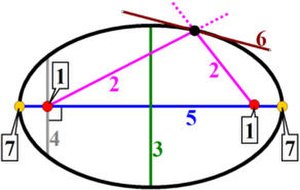
Excentricitet (matematik) / Ellipser
Linjer og punkter i og omkring en ellipse. Brændpunkterne er røde, storakselen er blå, lilleakselen er grøn.
Viser en ellipse samt visse linier og punkter med særlig geometrisk betydning for ellipsen. ""Forklaringsnøgle"" til tallene: Brændpunkter Brændstråler Lilleakse Parameter Storakse Tangent Toppunkter"
Excentricitet, betegnet med e eller, er i matematikken et tal som karakteriserer alle keglesnit. Det kan betragtes som et mål for hvor meget keglesnittet afviger fra en cirkel.